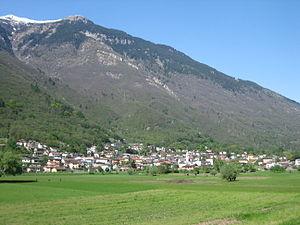
Lumino est une commune suisse du canton du Tessin, située dans le district de Bellinzone.